No. 3 Squadron RCAF

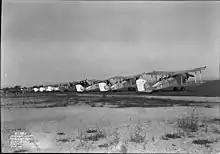
Squadron aircraft in a line at Rockcliffe, 31 August

Squadron Leader A.A Lewis, who had returned from exchange duty with the Royal Air Force, became commander on 17 May; he would command the squadron for the rest of its existence. After the delivery of four Wapiti Mark IIAs on 1 June 1937, the squadron was reorganized with only bomber aircraft and the Fighter Flight expanded into No. 1 (Fighter) Squadron. Relocating to Rockcliffe on 17 June, No. 3 Squadron initially included five pilots and five air gunners. Though the Wapiti proved unpopular with its pilots due to its poor performance, the Canadian government would not spend more money for superior aircraft. No. 3 Squadron completed initial air gunnery and bombing practice with the Wapitis that summer. Influenced by his RAF experience to believe that "the supreme test of a bombing squadron is its ability to reach its objective in any kind of weather", Lewis emphasized night flying and long-range navigation in squadron training. During 1938, the squadron received four more Wapitis to form an additional flight, though only four of its aircraft were equipped with wireless, logging 1,000 training hours. One of the original Wapitis received in 1937 was written off after a crash landing at Sharbot Lake on 14 July. In addition to practicing bombing with camera obscura during the year, the squadron flew simulated low-level bombing and gas attacks as part of the opposing force during Canadian Army exercises at Camp Borden in late August and early September. In October, it flew its Wapitis to relocate to Calgary using the Trans-Canada Air Lines route, joining Western Air Command on 21 October after departing Rockcliffe on 18 October; this was the first RCAF long-distance relocation by air. The move originally scheduled for September but was delayed as a result of the Munich Crisis. At the time, the squadron included four officers and 91 airmen, with six pilots included.